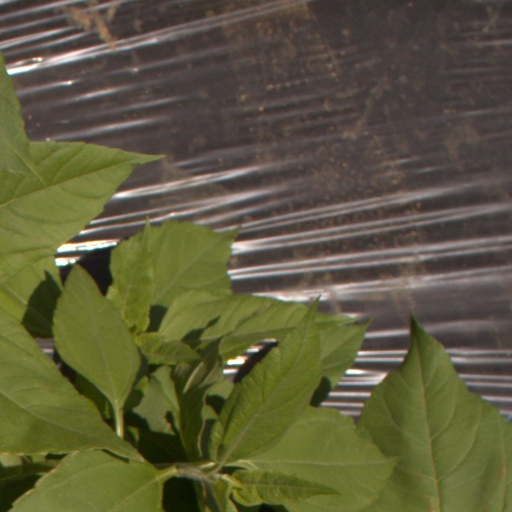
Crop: Jerusalem artichoke